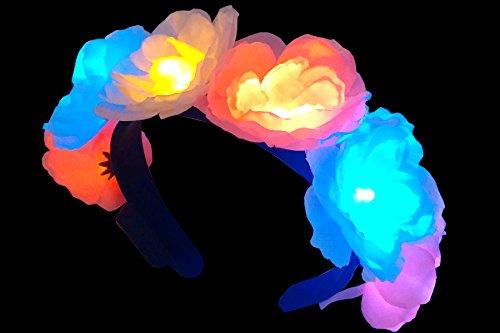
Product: WeGlow International Flashing Light Up Flower (2 Set) Headband
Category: Toys & Games | Novelty & Gag Toys
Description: Comfortable plastic headband.
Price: $5.16
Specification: ProductDimensions:10x2.5x10inches|ItemWeight:9.6ounces|ShippingWeight:9.6ounces(Viewshippingratesandpolicies)|DomesticShipping:ItemcanbeshippedwithinU.S.|InternationalShipping:ThisitemcanbeshippedtoselectcountriesoutsideoftheU.S.LearnMore|ASIN:B01BM9H03M|Itemmodelnumber:20FF1M|Manufacturerrecommendedage:6-15years|Batteries:4NonstandardBatterybatteriesrequired.(included)